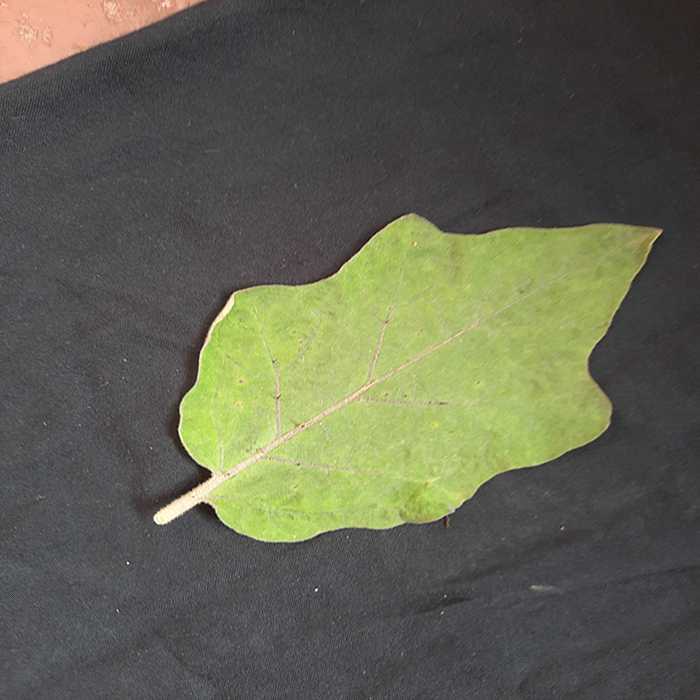
Plant: Eggplant
Label: Eggplant fresh leaf